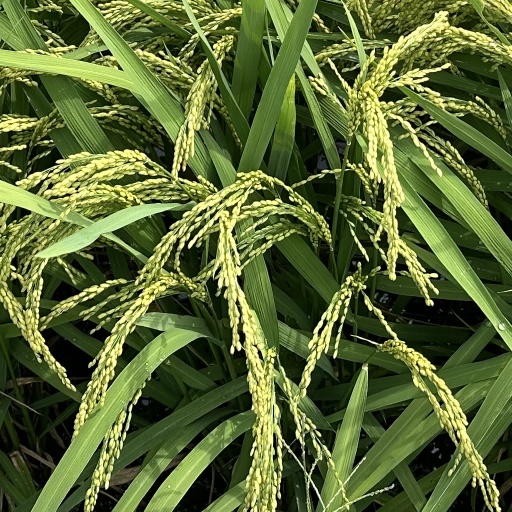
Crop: rice